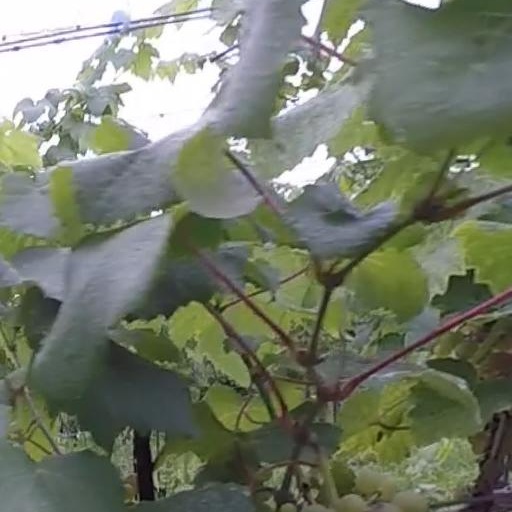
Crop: grape